Raghunath Murmu

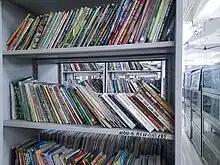
Santali books in North Odisha University library

At the age of seven, he went to the Gambharia U.P. School (an Odia-language school, 3 km away from his village) for his primary education. On the first day of school, he found his teacher to be an Odiya. He started wondering why was the school not operating in the language in which he spoke, Santali. He used to say "why should we learn in this language? Odiya is a teaching medium for Odiya-speaking people. We are Kherwal, and Santali is our mother language so why are we not taught in Santali?" He asked his father to admit him in a Santali-medium school. His father then told him that Santali does not have any written script, as it is an oral language. At that age, he started to think "why don't we have our own script? Why are we not taught in our language?" These questions always kept buzzed in his mind.""